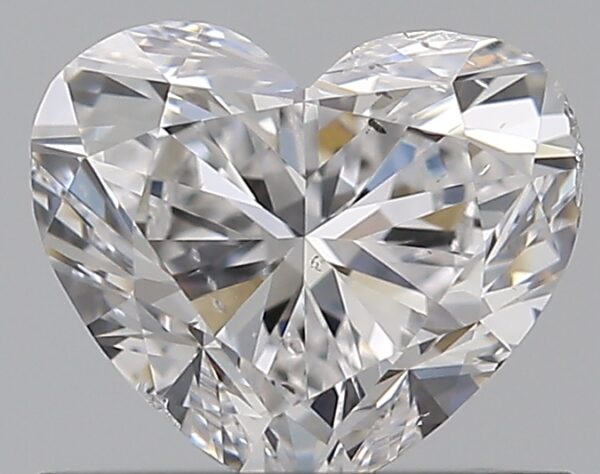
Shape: heart
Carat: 0.7
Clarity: SI1
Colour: D
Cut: GD
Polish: EX
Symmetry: VG
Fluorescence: N
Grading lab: GIA
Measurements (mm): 5.23 x 6.09 x 3.48